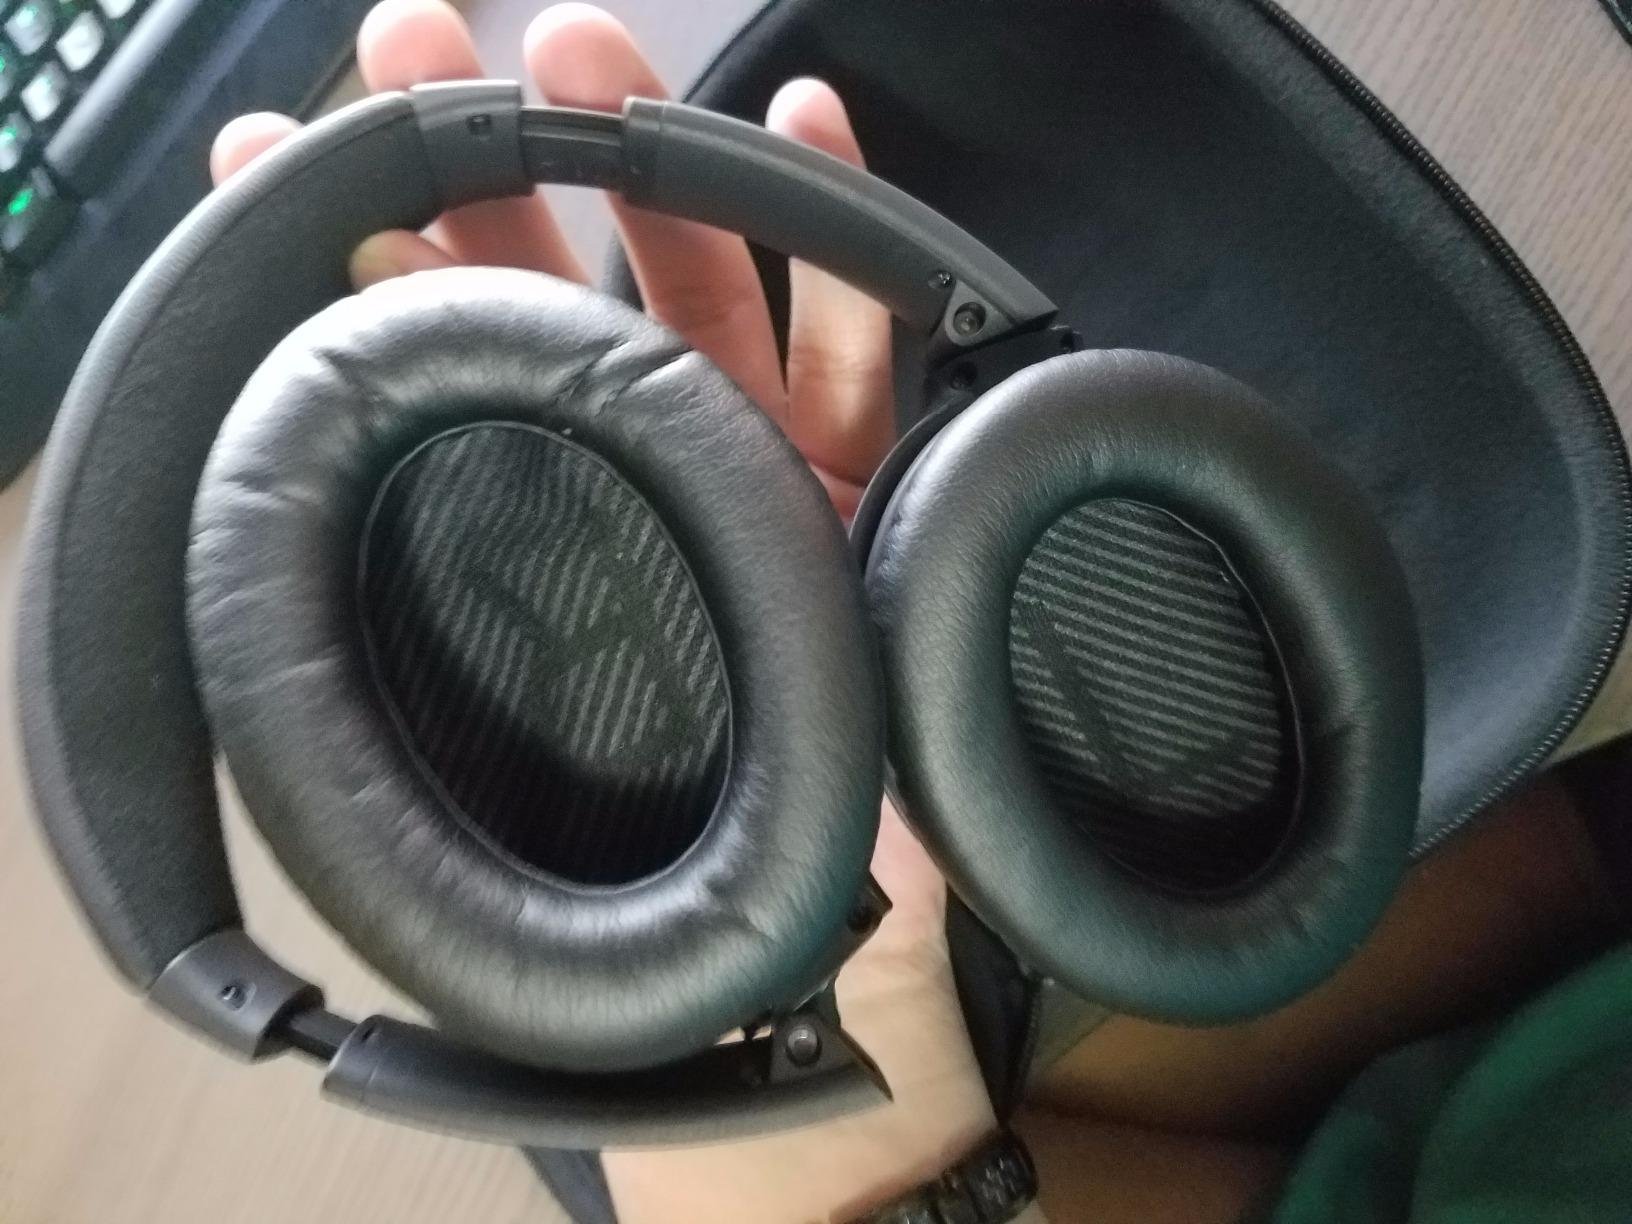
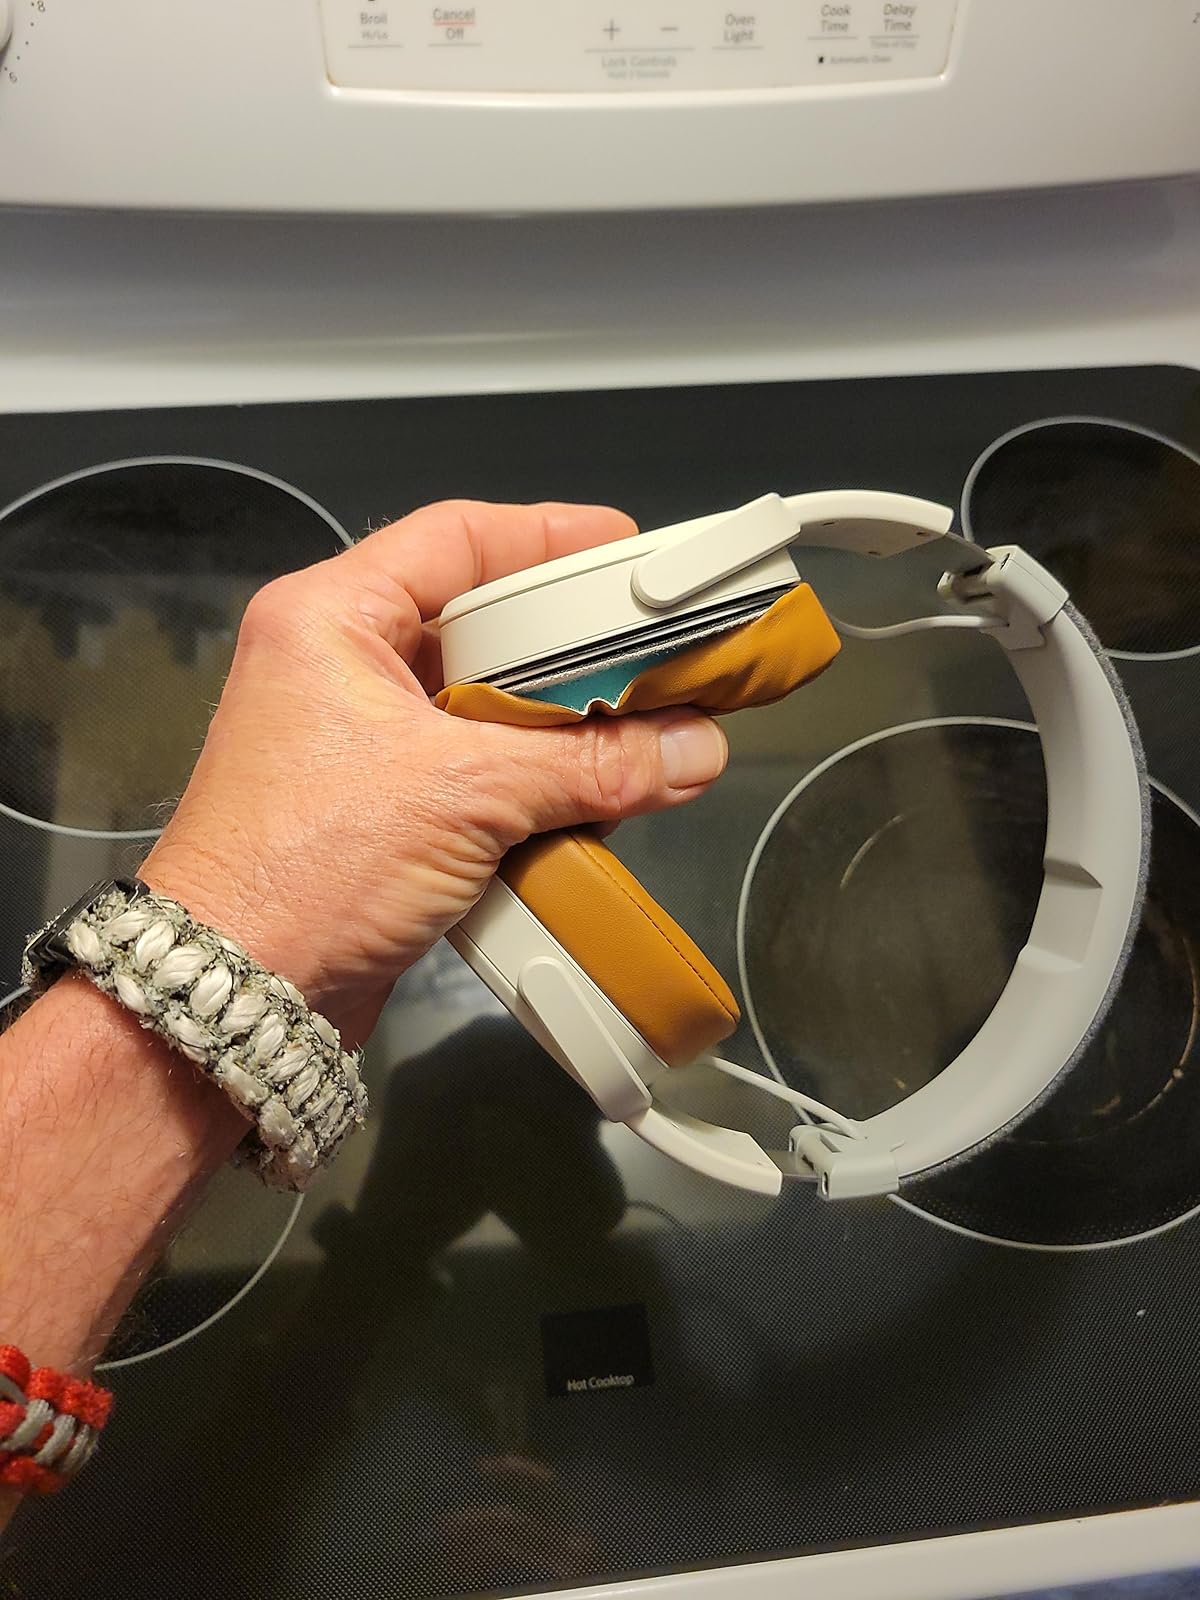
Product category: headphones
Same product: no